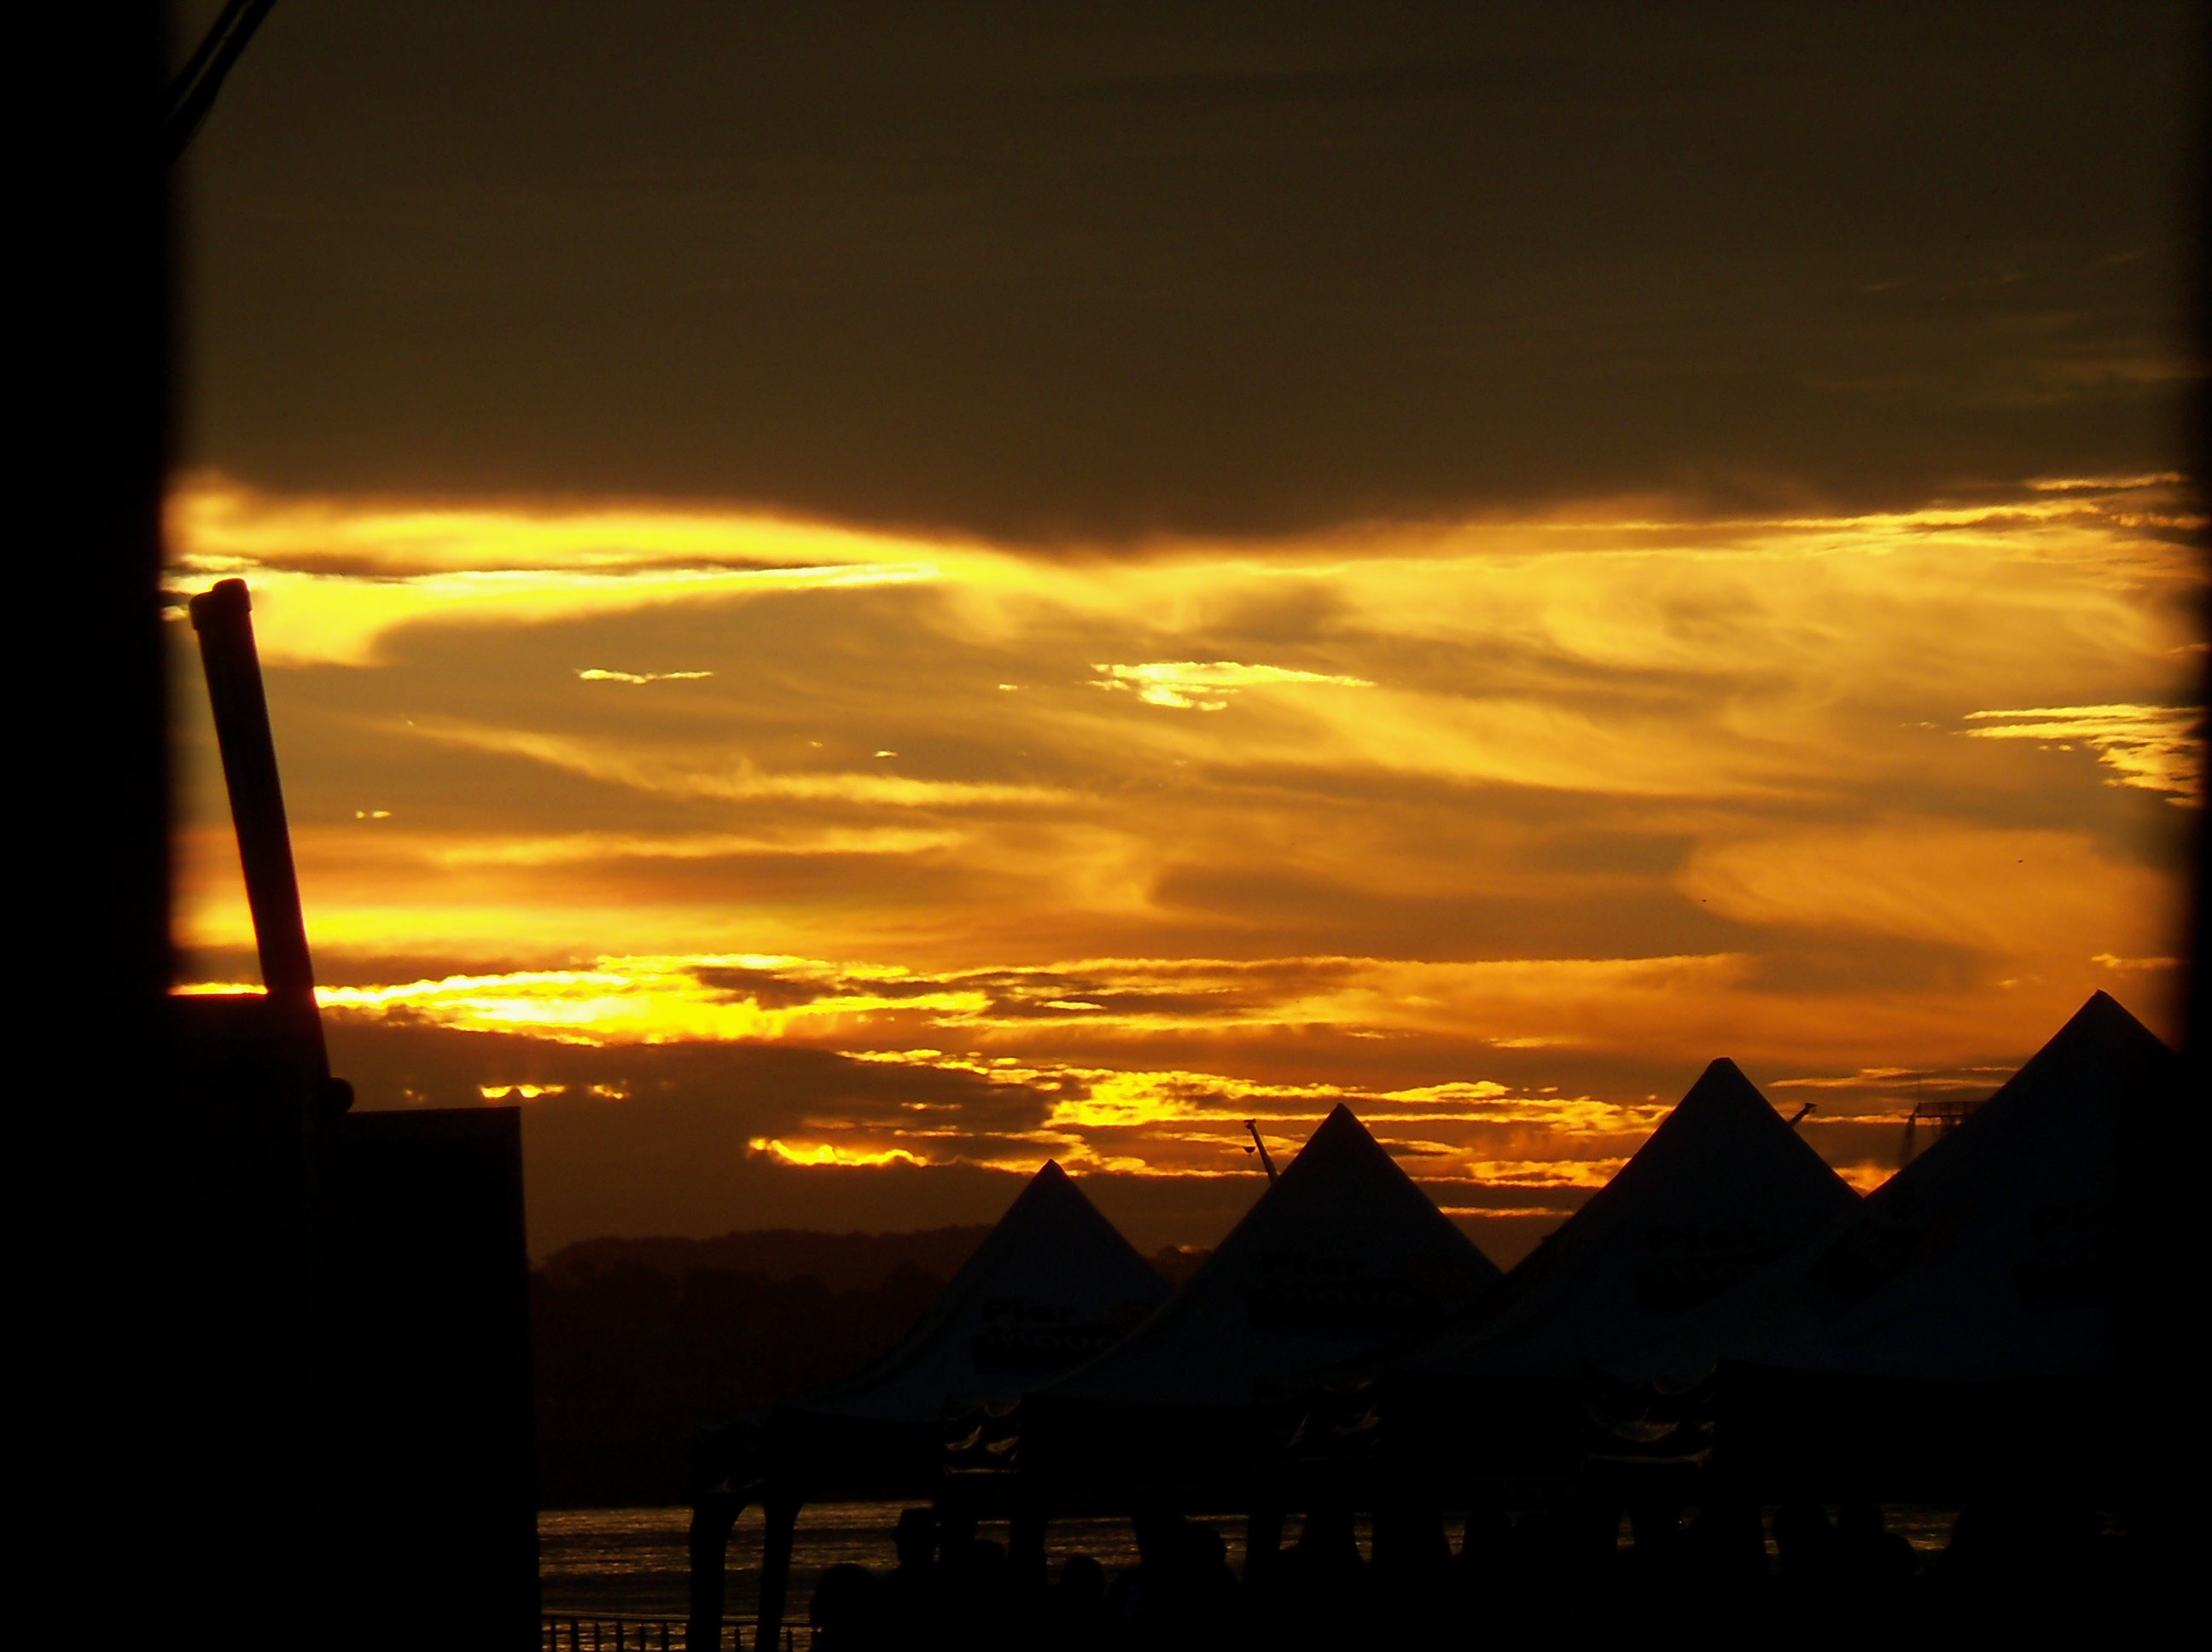
horizon, cloud, sky, sun, sunrise, sunset, skyline, sunlight, morning, dawn, atmosphere, dusk, evening, darkness, afterglow